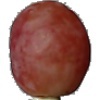
Label: Grape Pink 1